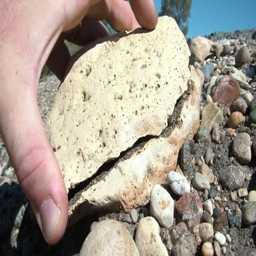
pale yellow rock is broken in half in sunlight on the banks of a railroad track ; hand picks up half to open middle , and then places it back down